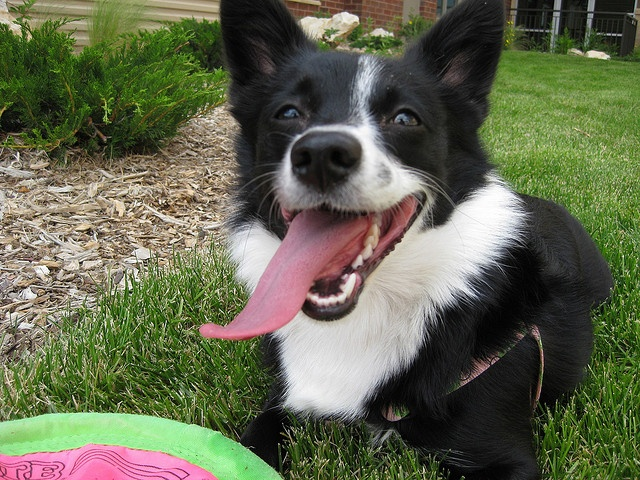
A black and white dog lays next to a Frisbee.
Black-and-white dog laying down on the grass with a green and pink frisbee.
a small black and white dog with a long tongue resting after a game of frisbee
Dog with it's tongue out laying on the grass in a lawn.
A dog is lying in a yard next to a toy.